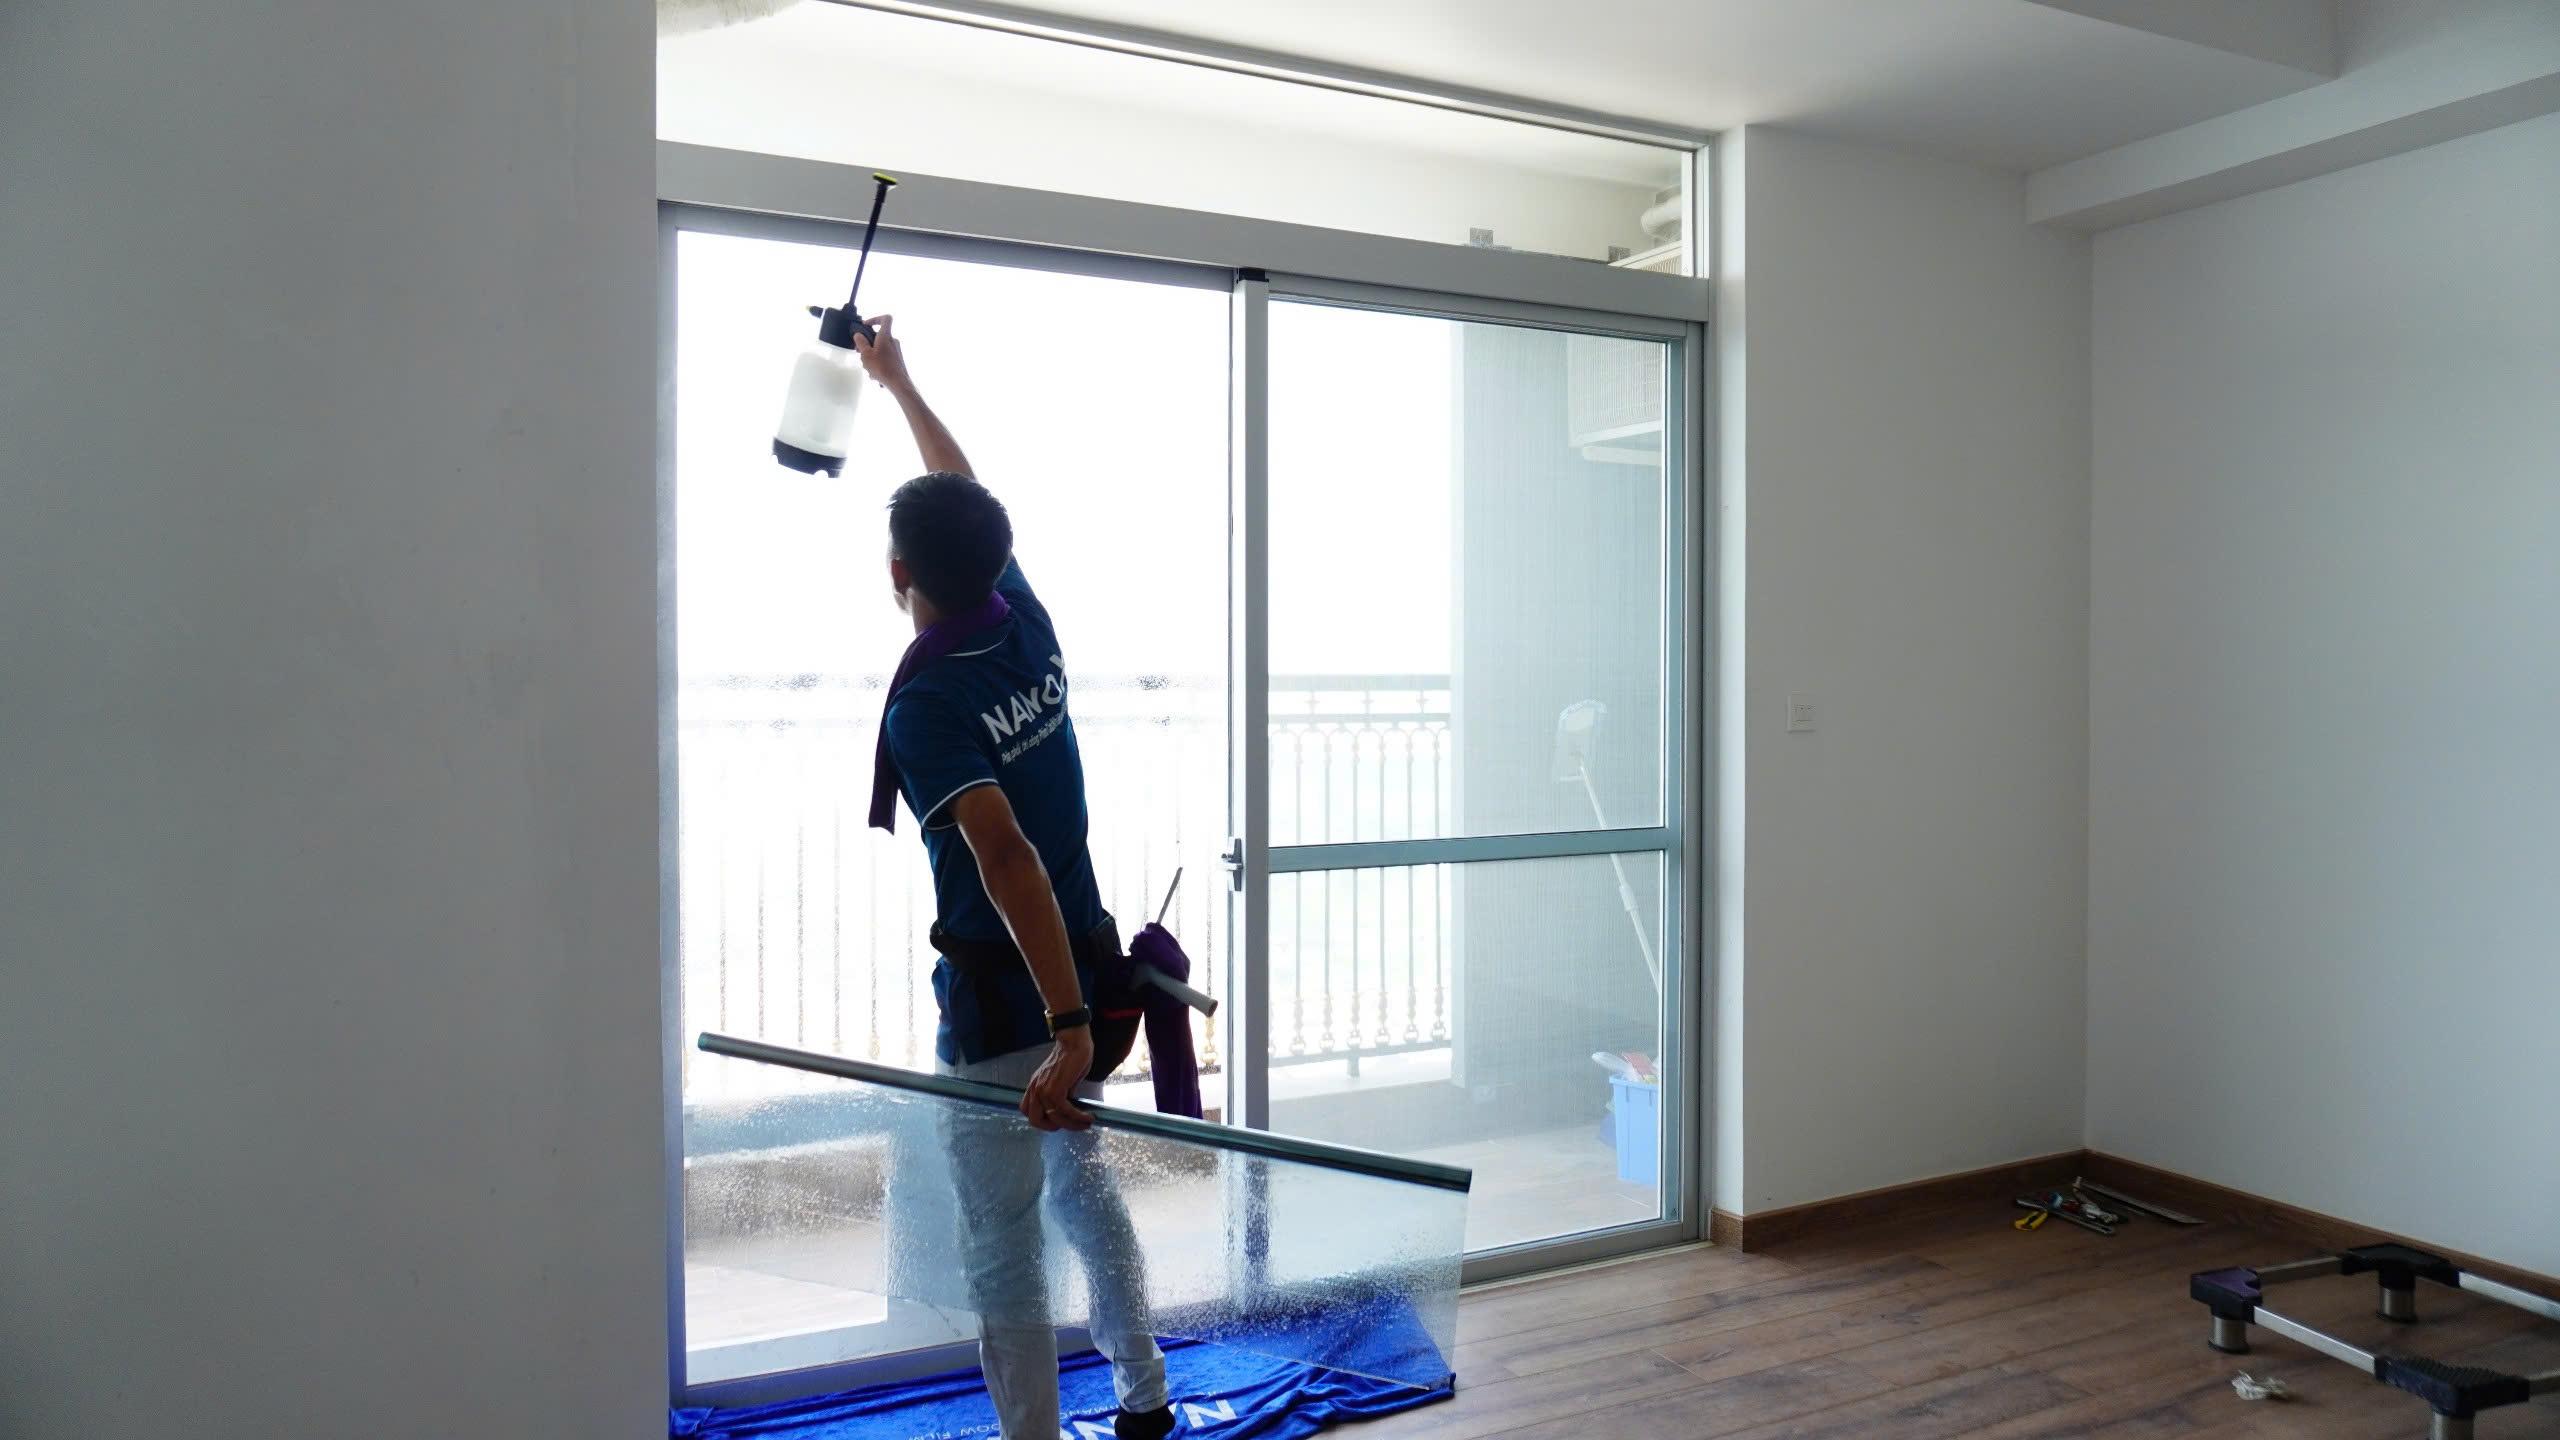
work, fixture, wood, floor, window, flooring, building, ladder, hardwood, ceiling, shorts, glass, recreation, balance, house, facade, daylighting, laminate flooring, wood flooring, room, plaster, physical fitness, visual arts, adventure, training, fun, handrail, metal